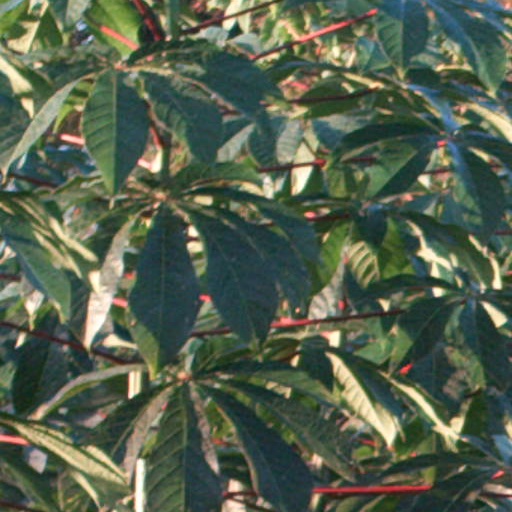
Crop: cassava